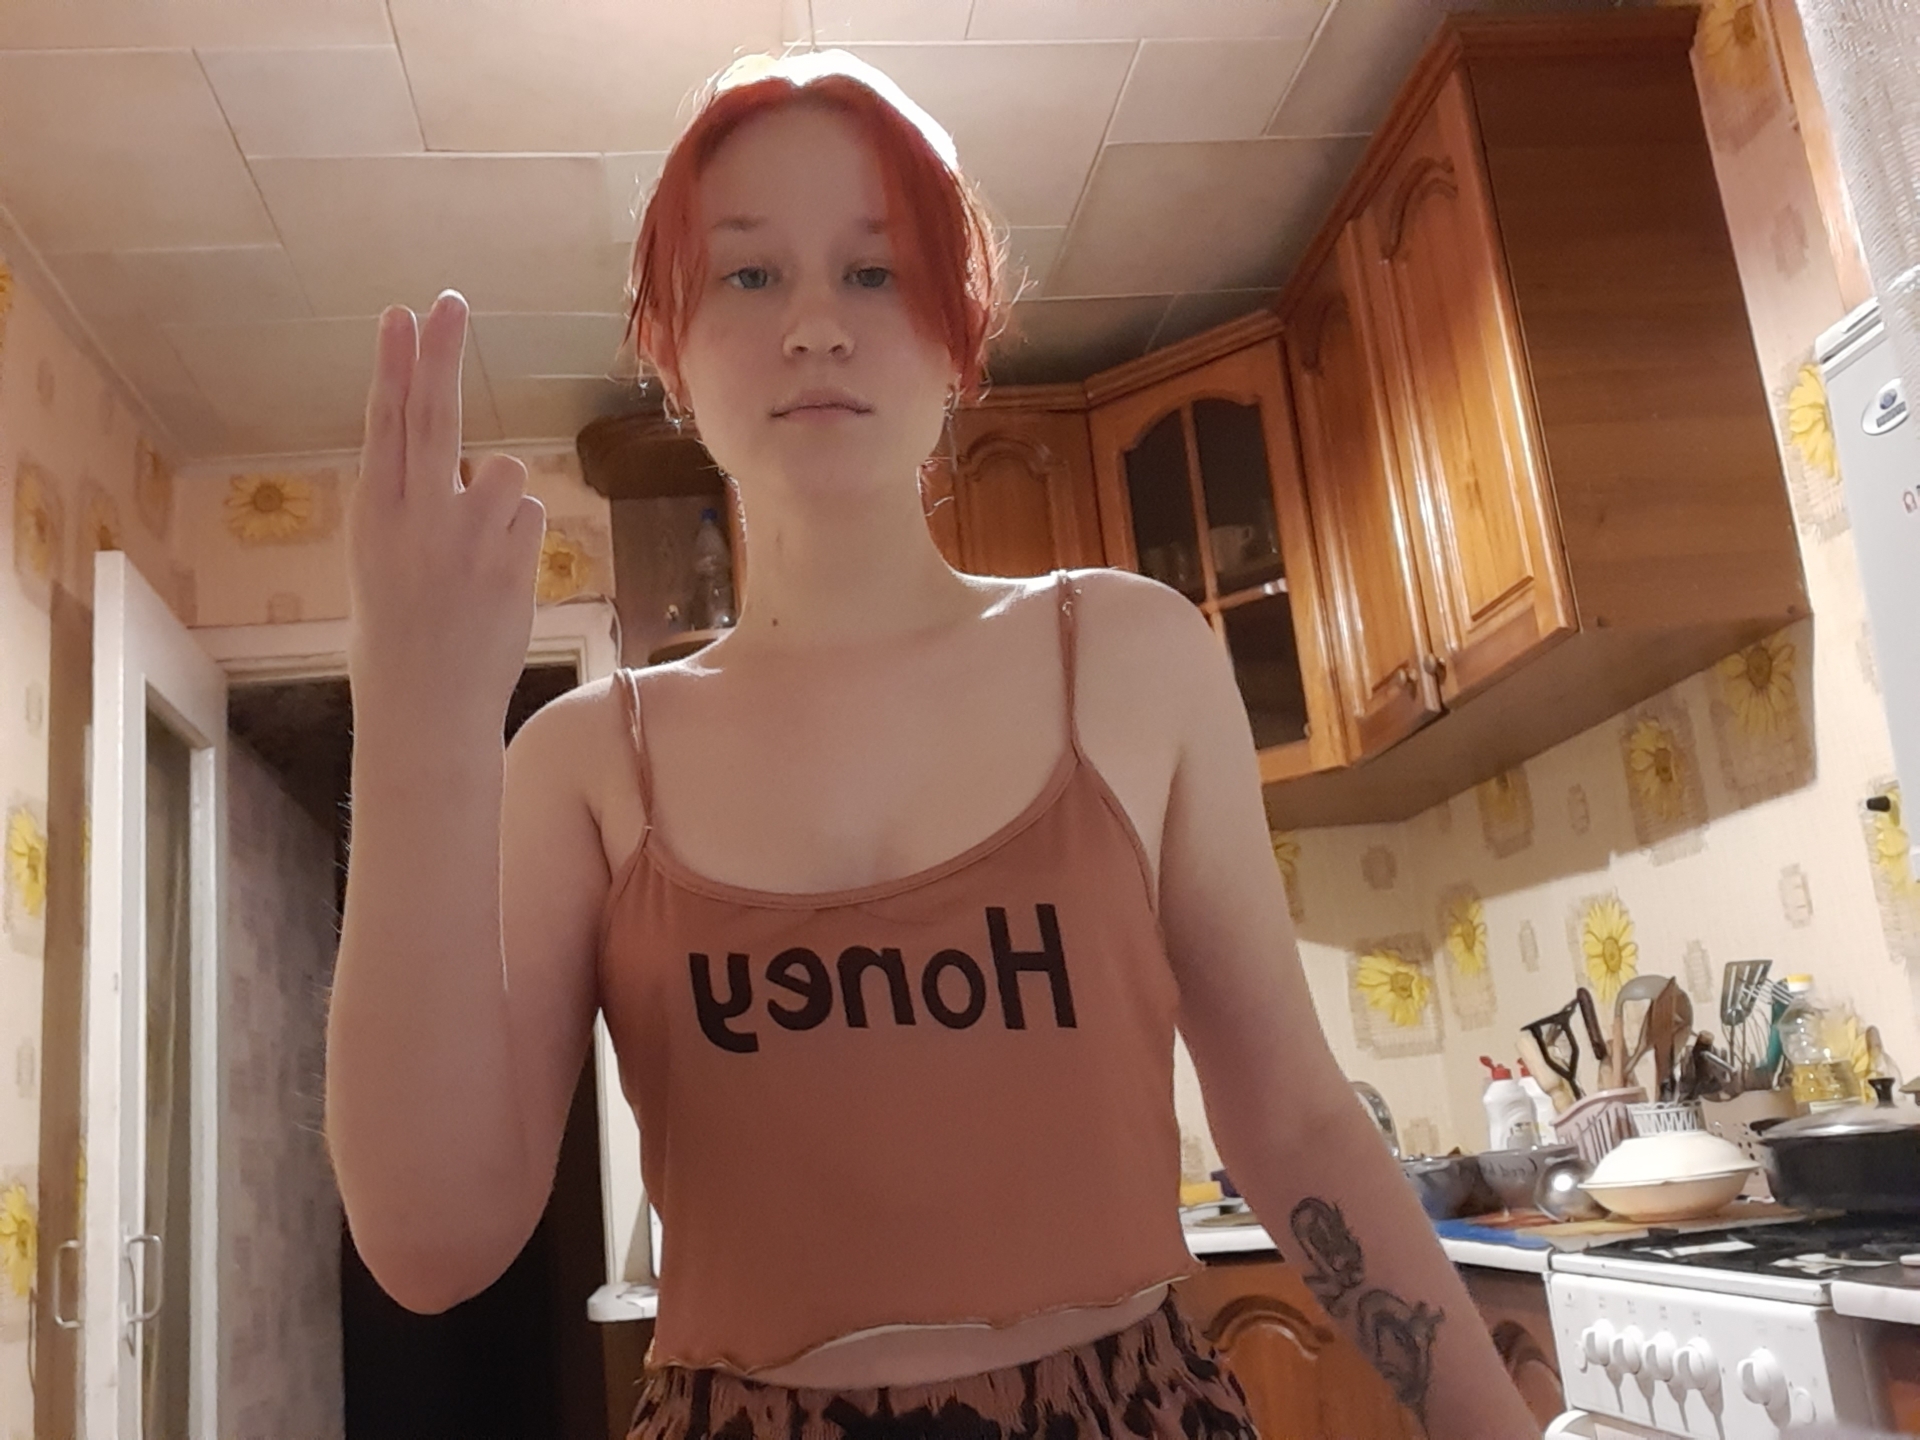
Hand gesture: two_up_inverted